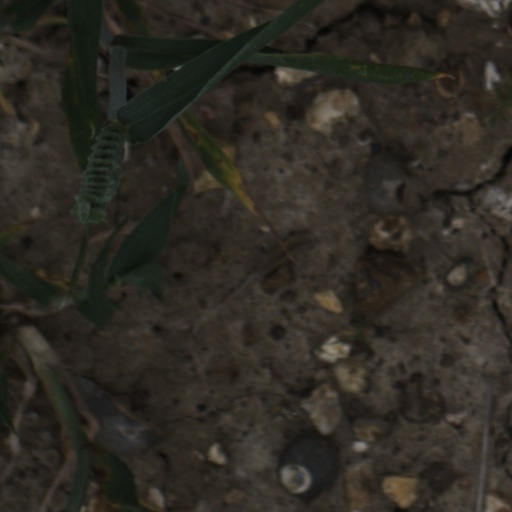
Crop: wheat